Tbilisi Open Air

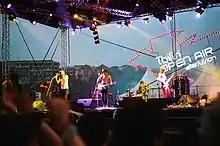
The Blue Van from Denmark performing at Tbilisi Open Air on 17 May 2009.

The 2009 event was held in Tbilisi, on Sharden Street (15 May) and on local hippodrome (16–17 May). Total attendance was 35 000. As it was the first big happening since 1980 Tbilisi Rock Festival, the festival was covered by foreign media: Times Online, Reuters, El Mundo, Corriere della Sera, Associated Press, Nouvel Observateur etc. 23 bands from nine countries participated in the festival. It served as an important simulator to the local music business and caused a boost in the numbers of new artists.